Third Battle of Fallujah

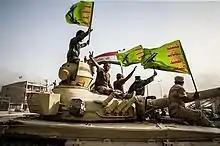
Raising flags after defeating ISIS

The government headquarters of Fallujah was captured by Iraqi forces on 17 June, after they retook several of the city's neighbourhoods in quick succession. During the battle, they faced little resistance from ISIL militants. The operation's commander Lieutenant General Abdul Wahab al-Saadi claimed that Iraqi forces were in control of 70% of the city. In the evening of 17 June, the Iraqi army reported on state television that Fallujah had been fully liberated, though the commander of special forces reported that 80 percent of the city had been recaptured, with ISIL fighters concentrated in four northern districts. Fighting was also still going on at nearby central hospital. On Iraqi state television, Prime Minister Haider al-Abadi congratulated the troops on their victories. The central hospital was recaptured by Iraqi forces on 18 June. The following day, the UN stated that about 80,000 civilians had managed to flee the city in the previous four weeks, many after ISIL reversed its policy of preventing civilians from escaping in mid-June. From 18 to 19 June, it was also reported that the remaining ISIL forces in Fallujah were beginning to collapse. On 19 June, it was reported that 50 ISIL militants had been killed in coalition air strikes and 15 others had been killed in clashes with Iraqi security forces. Also, more than 300 soldiers had died over the previous two days.